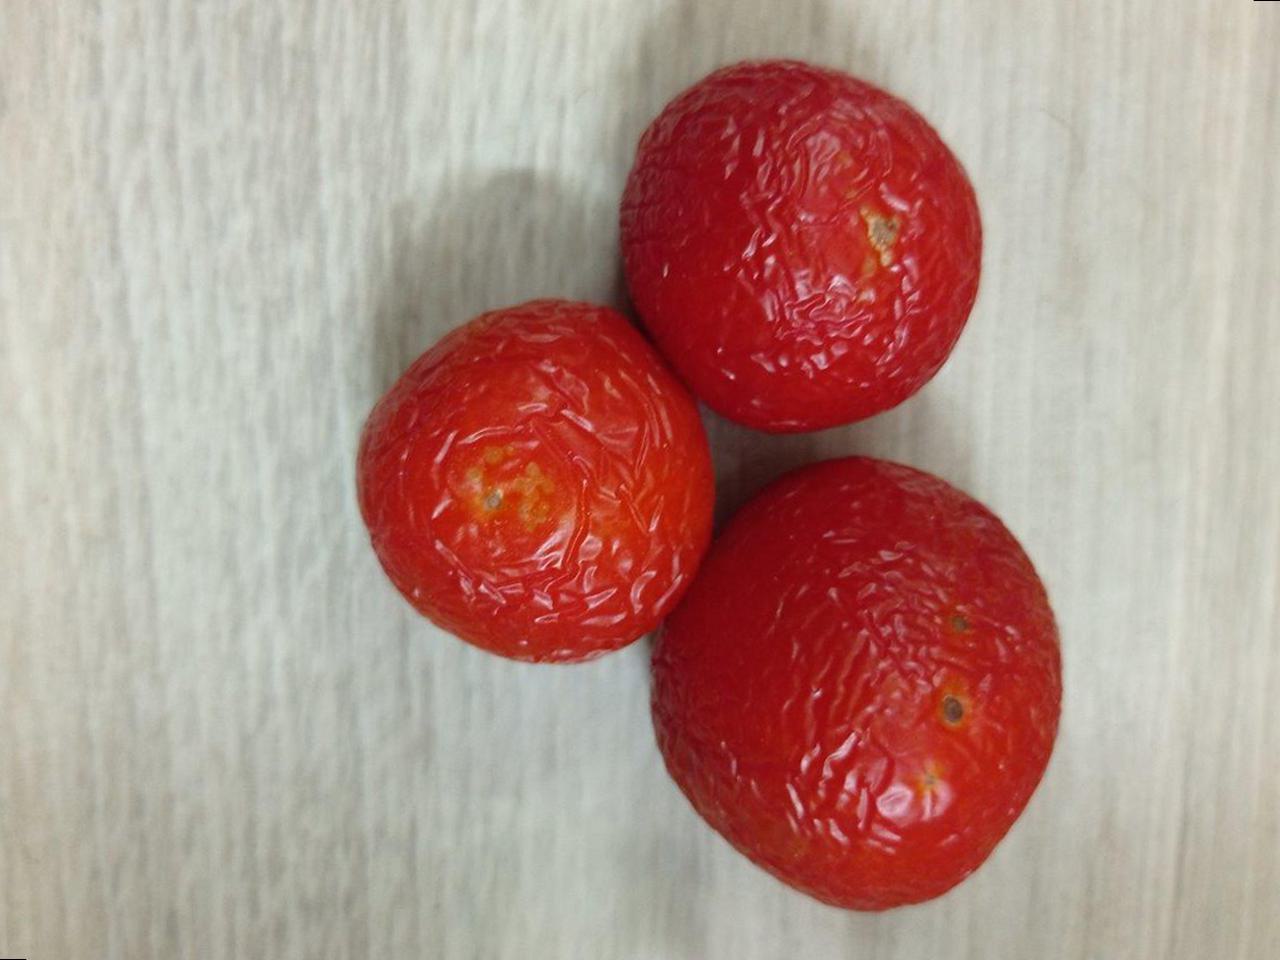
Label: Rotten